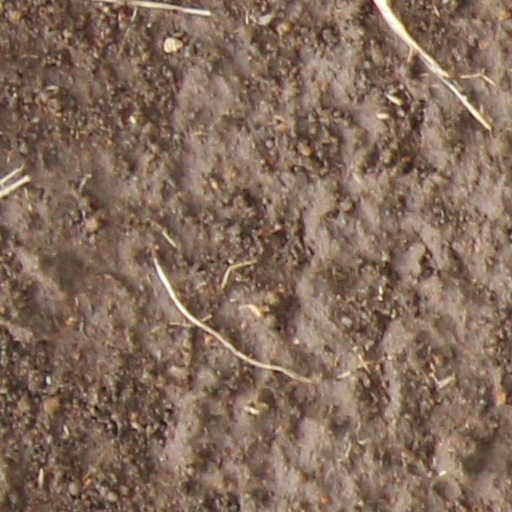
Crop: wheat